Mary Timms

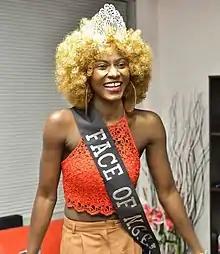
Timms in 2017

Mary Nkechi Timms is a Nigerian model and beauty pageant titleholder who was crowned Face of Next Generation Entertainment Awards 2017.